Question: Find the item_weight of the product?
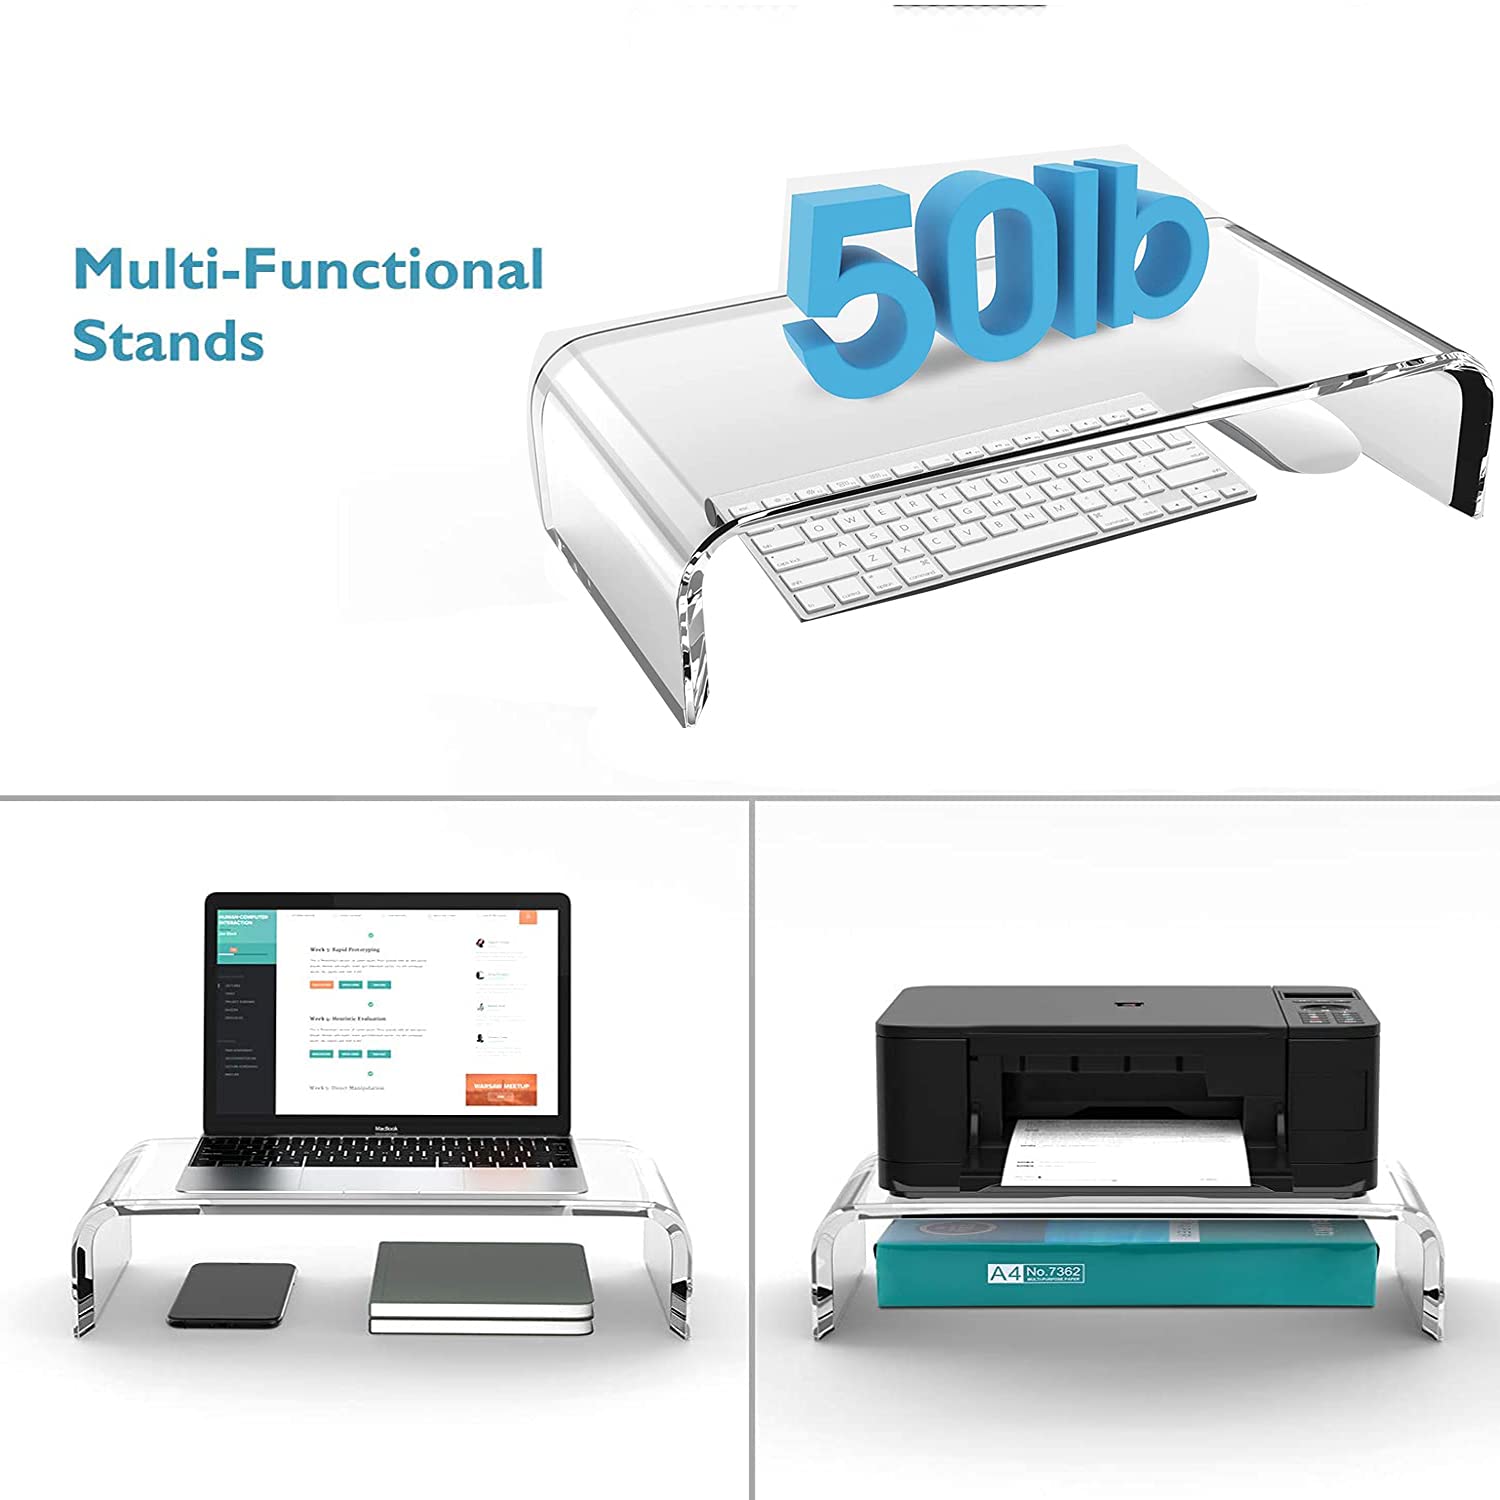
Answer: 50.0 pound